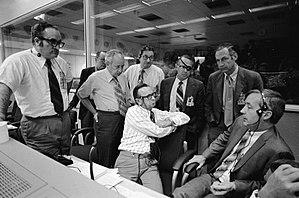
Christopher Columbus Kraft, Jr., dit Chris Kraft, né le 28 février 1924 à Phoebus et mort le 22 juillet 2019 à Houston, est un ingénieur et responsable de la National Aeronautics and Space Administration. Il joue un rôle important dans la gestion du centre de contrôle de mission de la NASA.